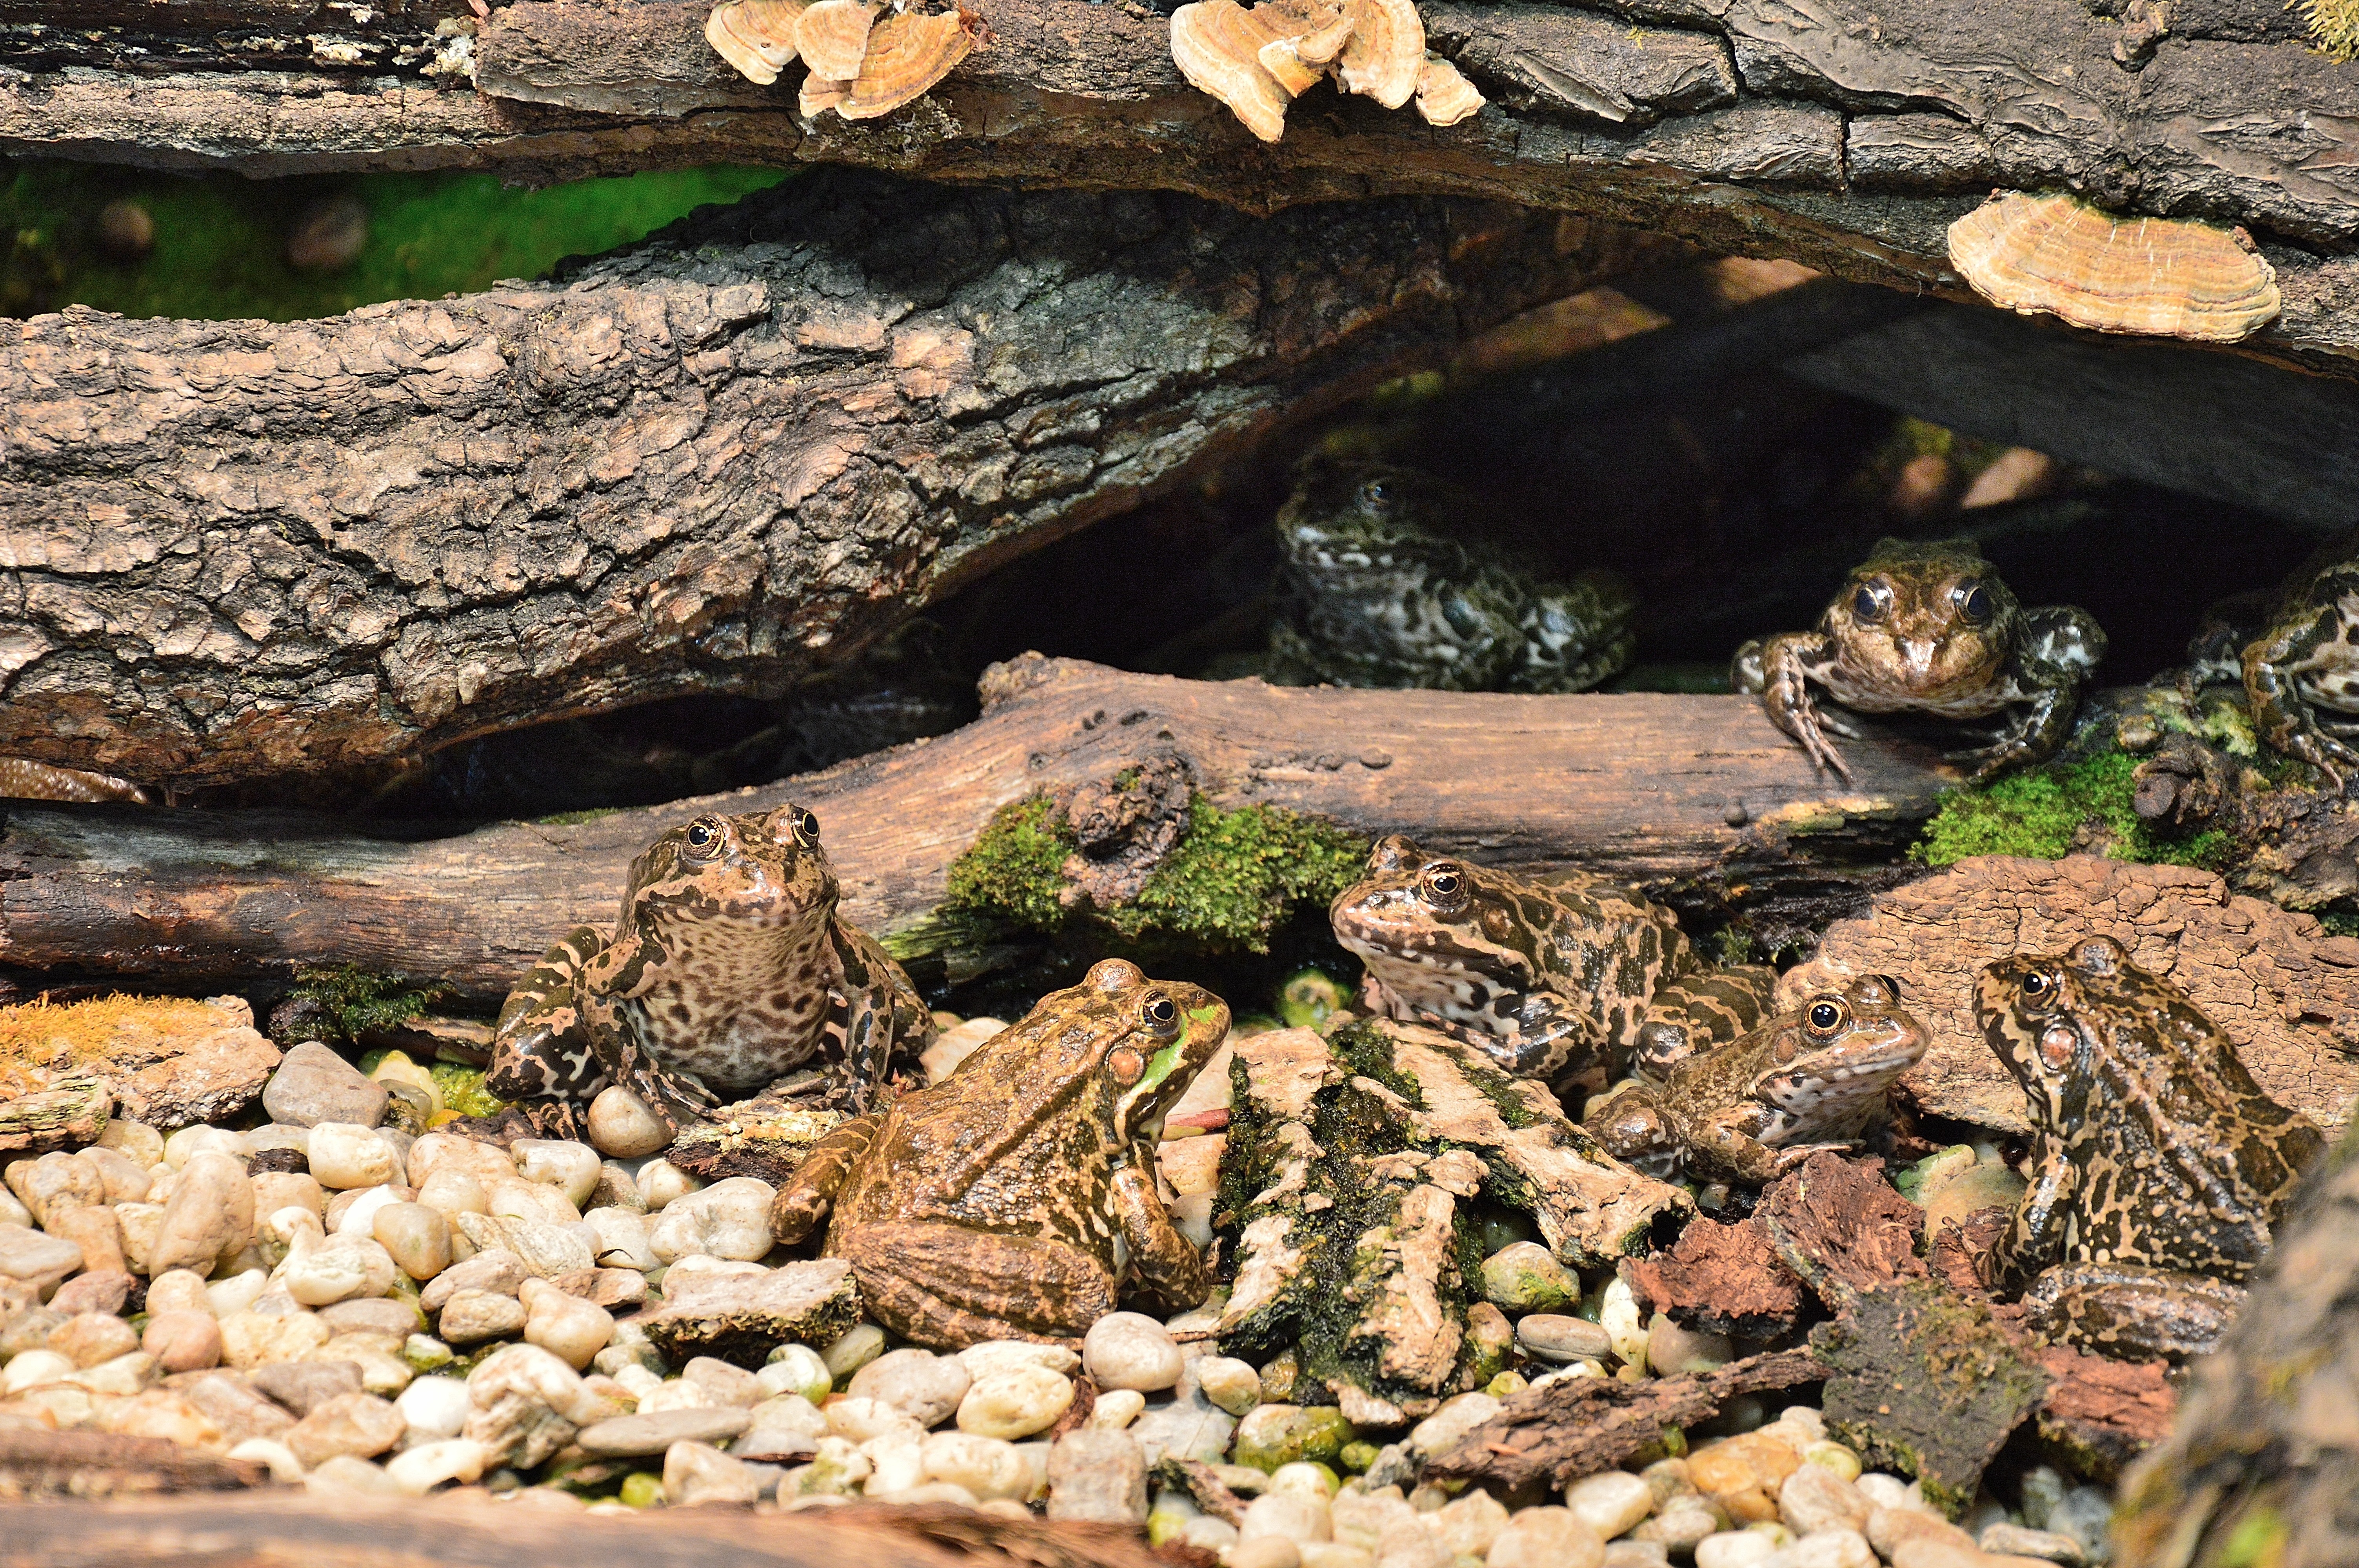
rock, wildlife, zoo, frog, reptile, fauna, innsbruck, alpine zoo